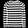
Label: Pullover